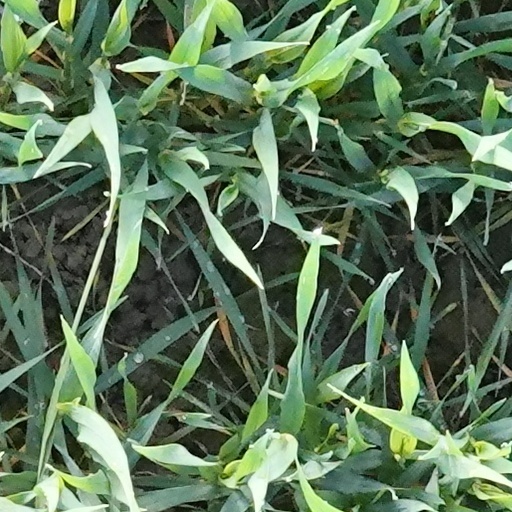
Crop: wheat